Question: Please indicate a possible affordance area of the bicycle that can be used for sitting on
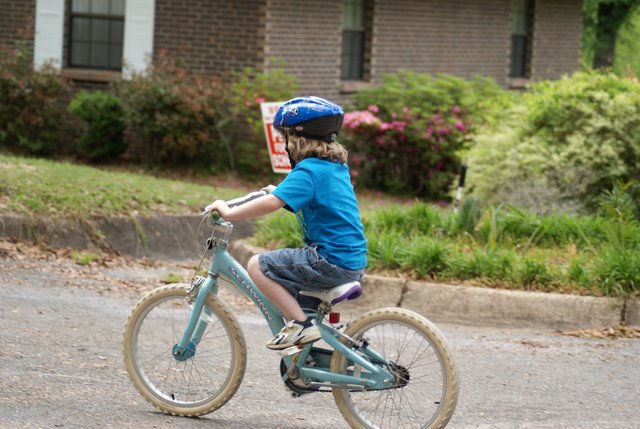
Answer: [295.5, 278, 363.5, 310]